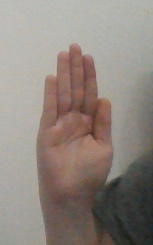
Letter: seen